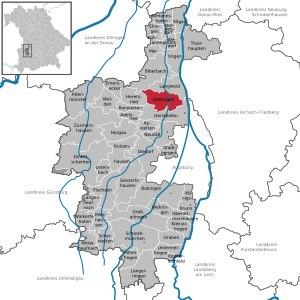
Gablingen est une commune allemande de Bavière située dans l'arrondissement d'Augsbourg et le district de Souabe.